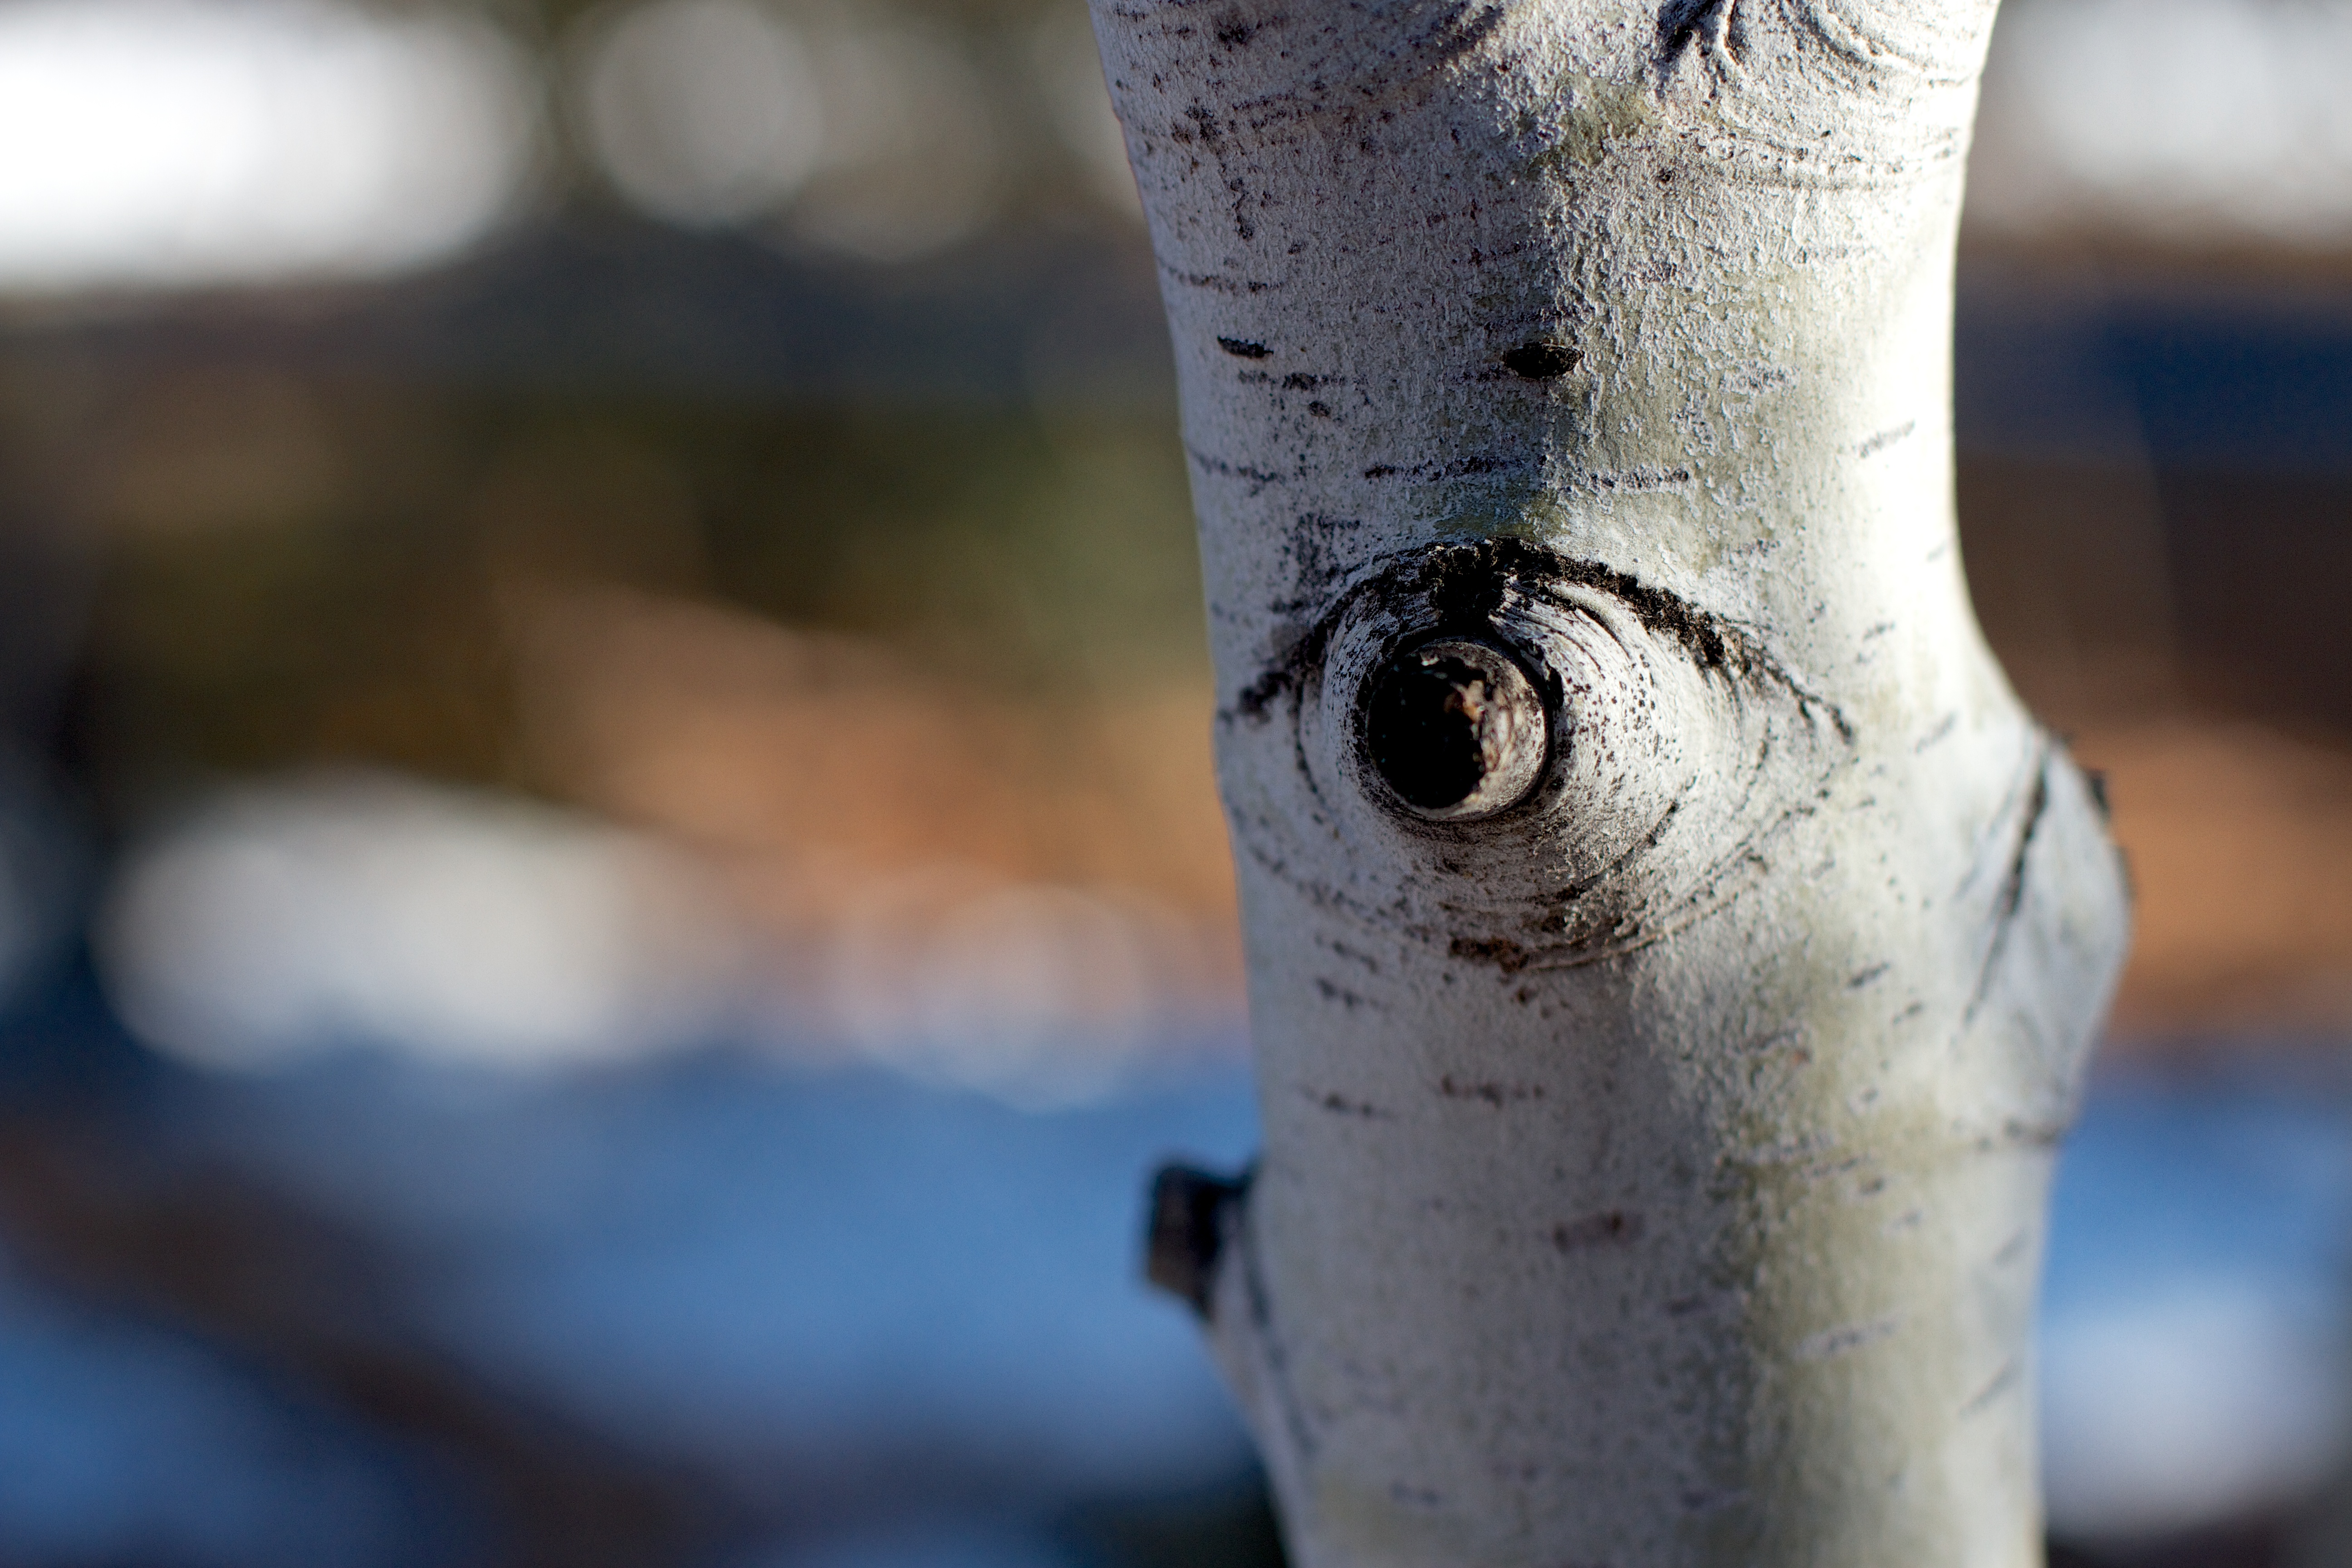
hand, tree, water, branch, plant, wood, white, photography, leaf, flower, spring, color, blue, season, close up, eye, aspen, 2013365, freezing, macro photography, woody plant